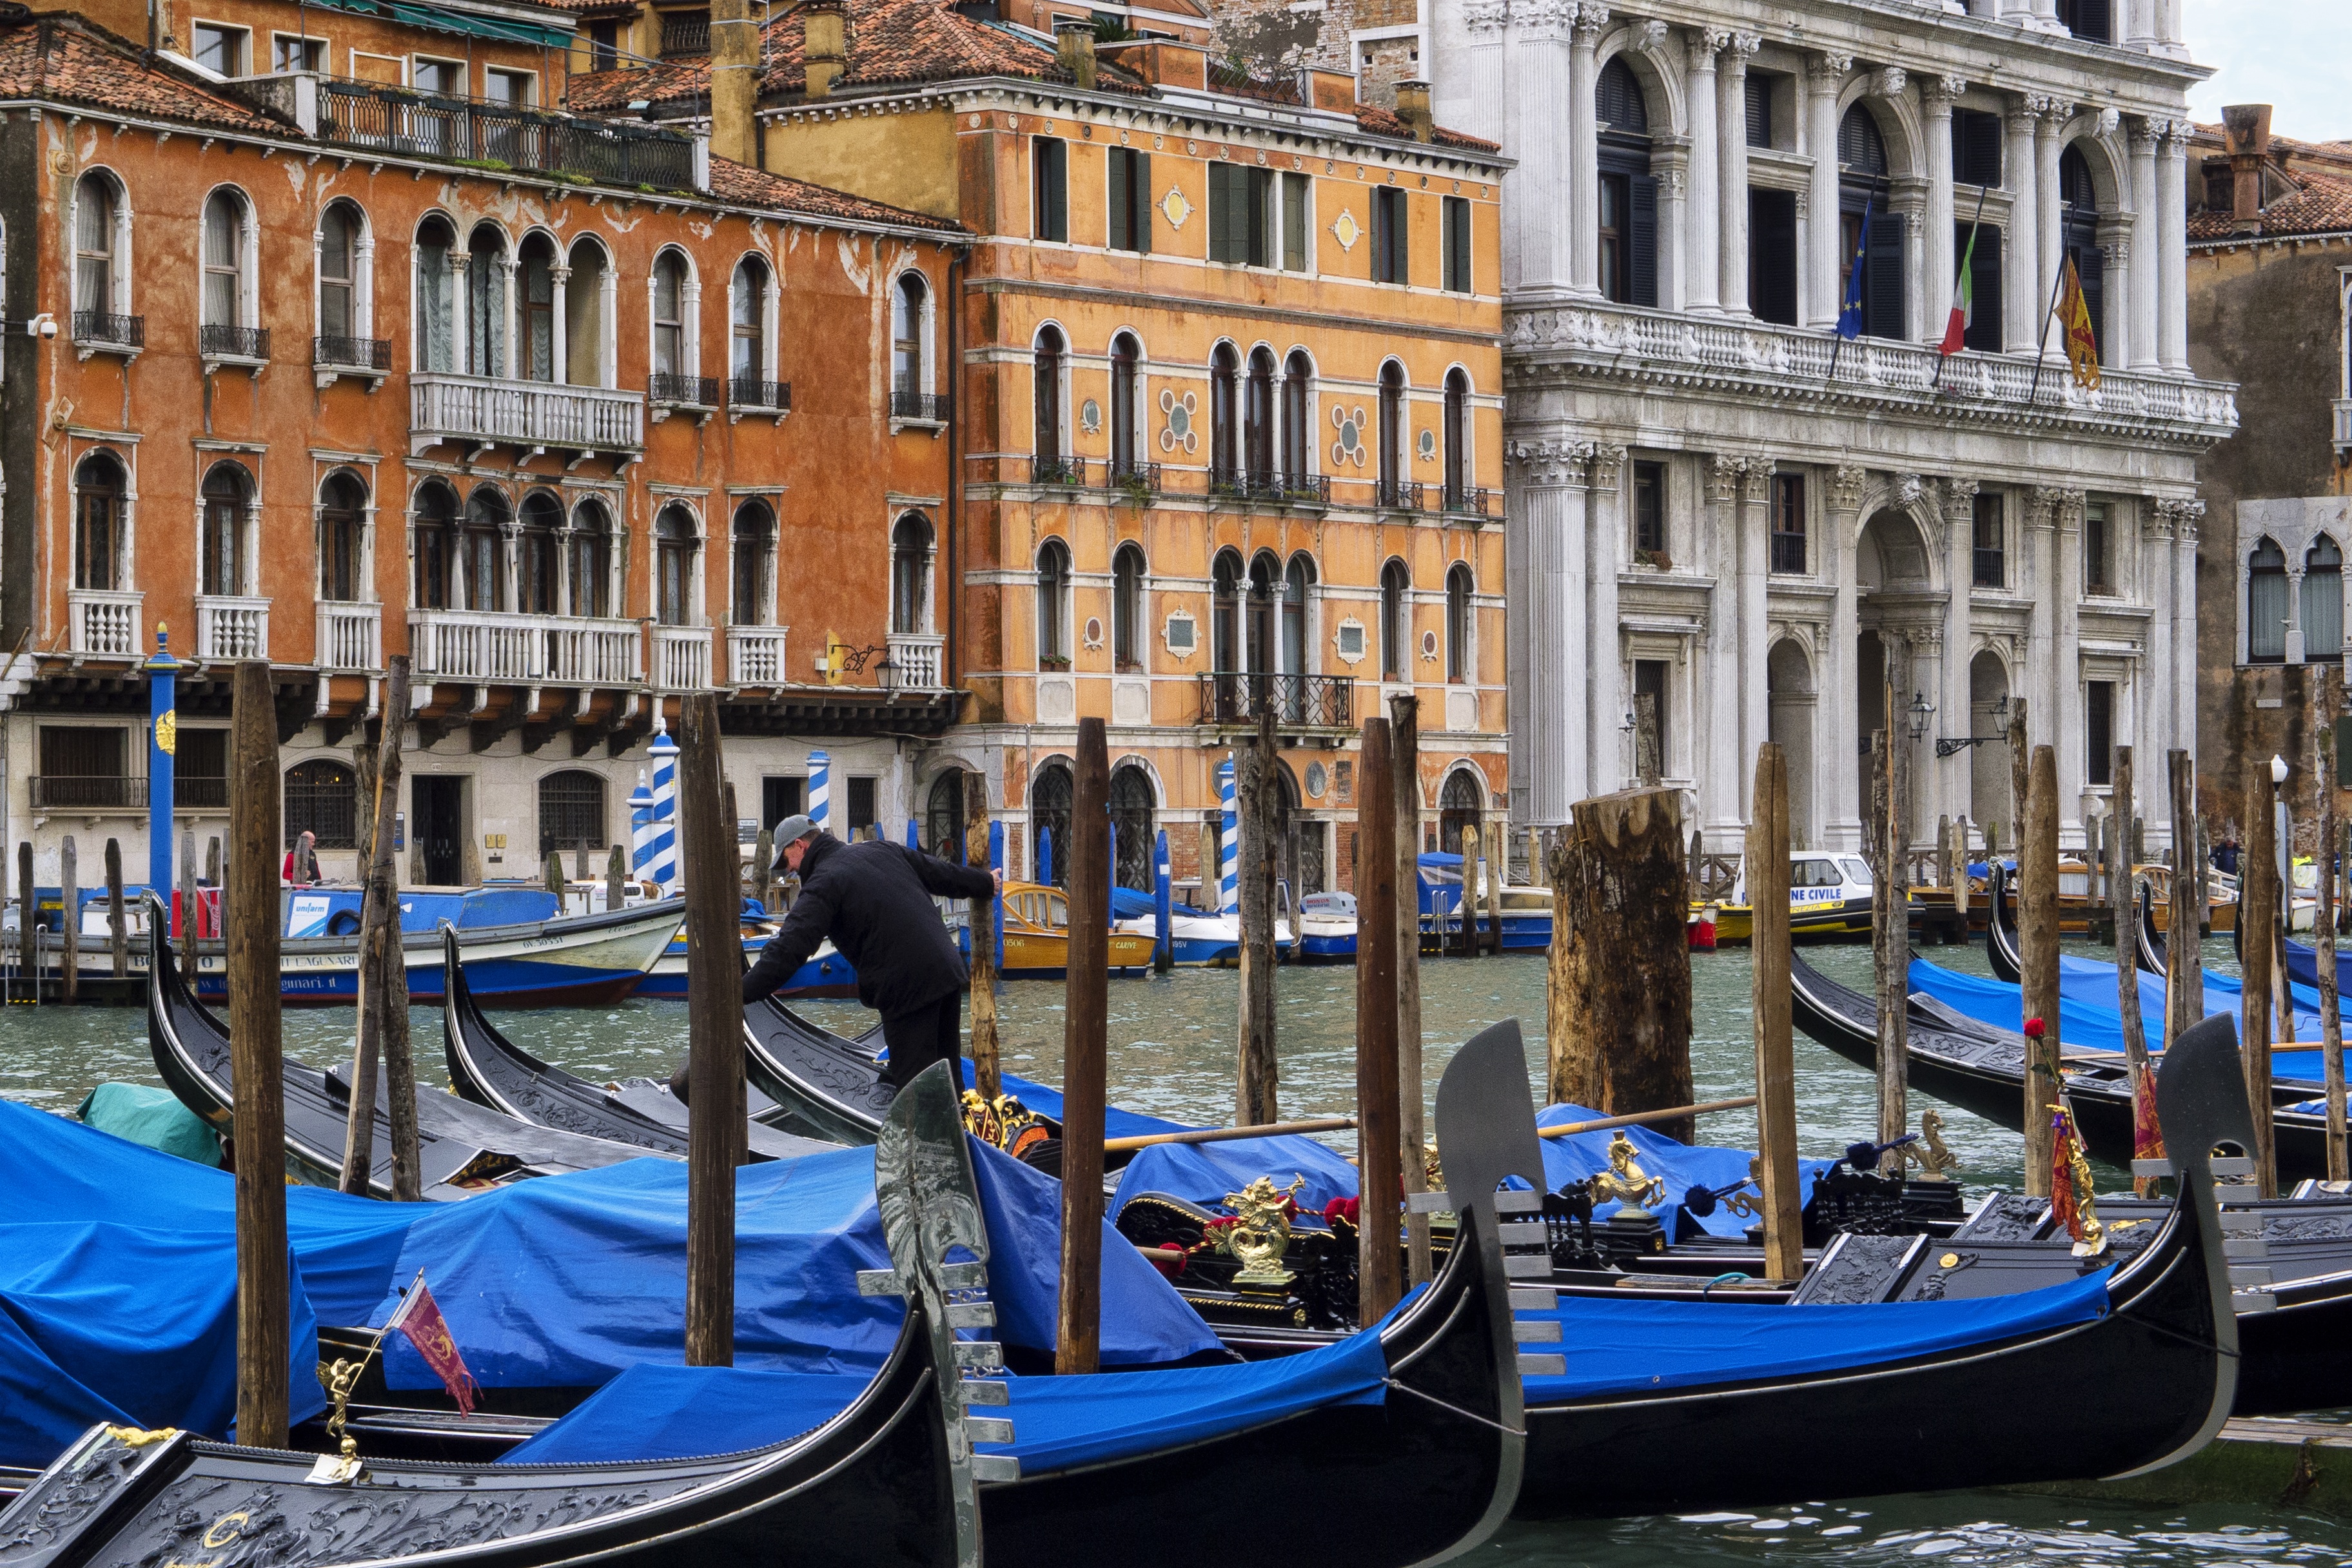
water, boat, canal, europe, vehicle, autumn, italy, venice, blue, waterway, buildings, boating, channel, gondola, gondolas, watercraft, barca, gondolier, channels, barquero